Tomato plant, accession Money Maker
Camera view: horizontal (90 deg, fisheye); turntable rotation: 120 degrees
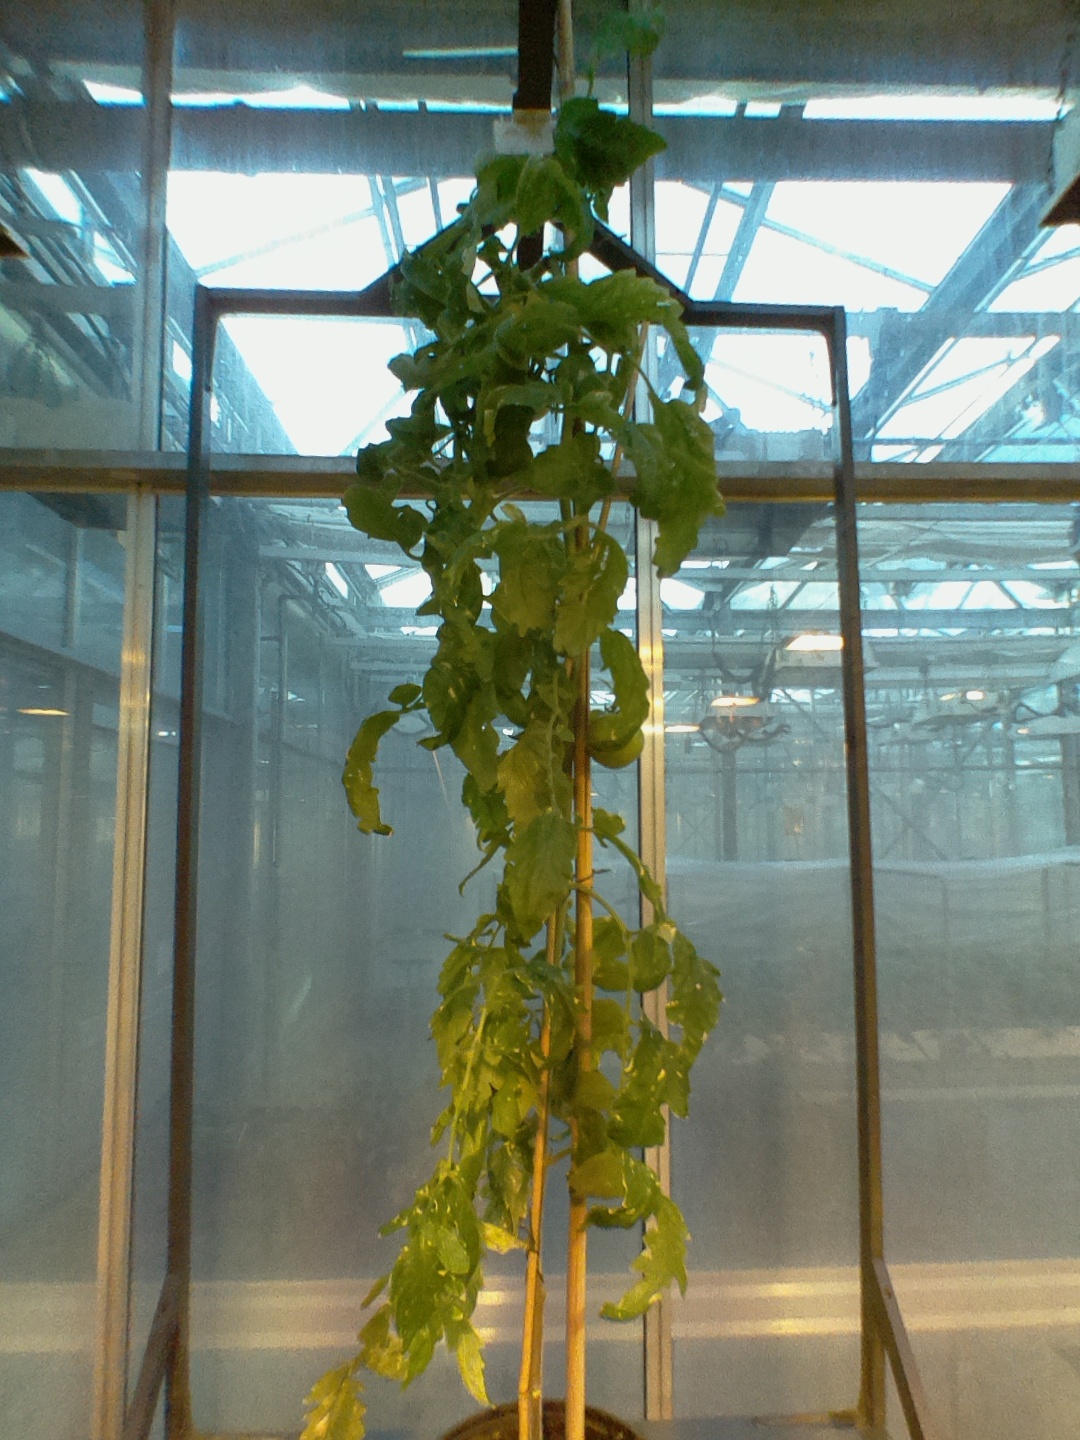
BBCH growth stage 79: 90% -100% of final fruit size